Vase de Noces

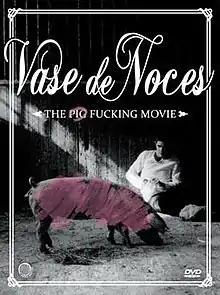
DVD cover

Vase de Noces (also known as Wedding Trough and The Pig Fucking Movie) is a 1974 Belgian avant-garde art film directed by Thierry Zéno and starring Dominique Garny.